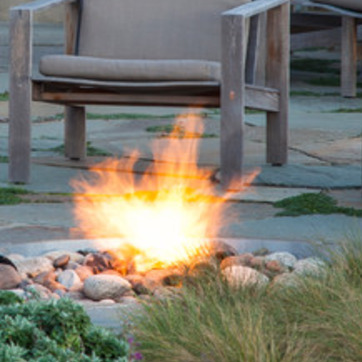
Material: other